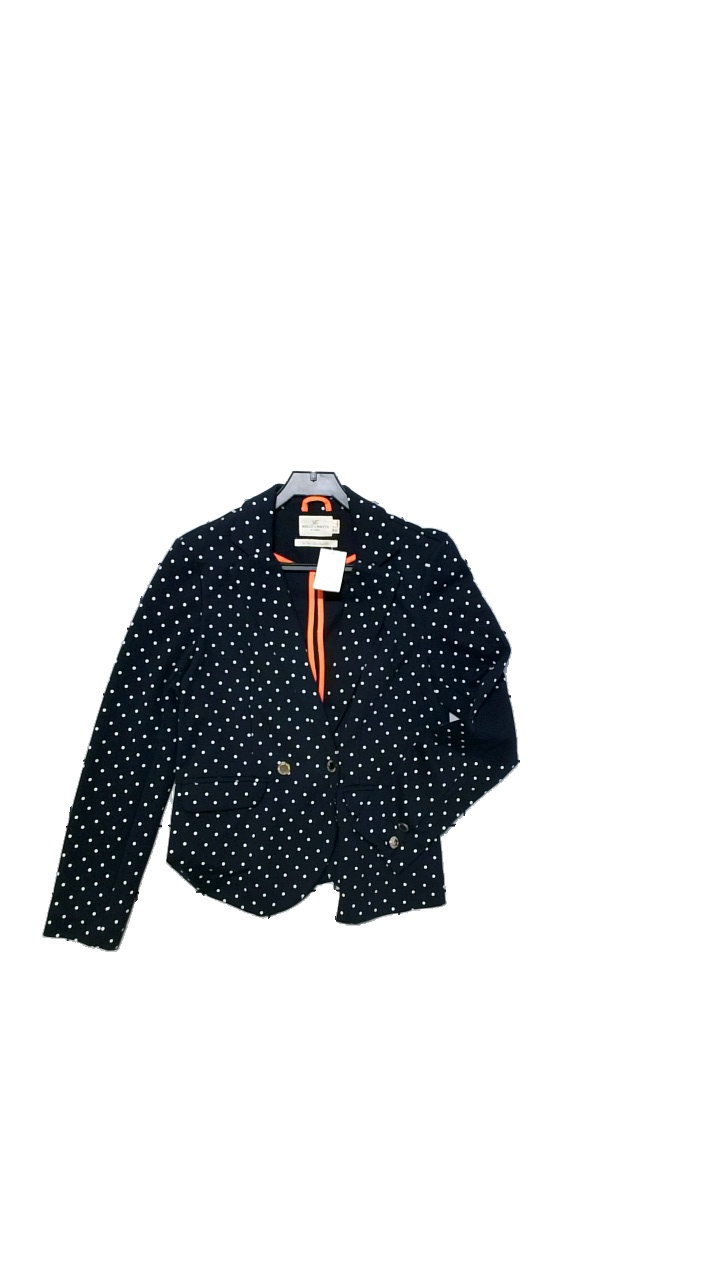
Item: Blazer (Ladies)
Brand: Holly And Whyte (lindex)
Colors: Blue, White
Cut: Regular
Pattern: Dots
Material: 75%Polyester,22%Cotton,3%Elastan
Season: All
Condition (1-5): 4
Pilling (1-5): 4
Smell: Minor
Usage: Reuse
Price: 100-150